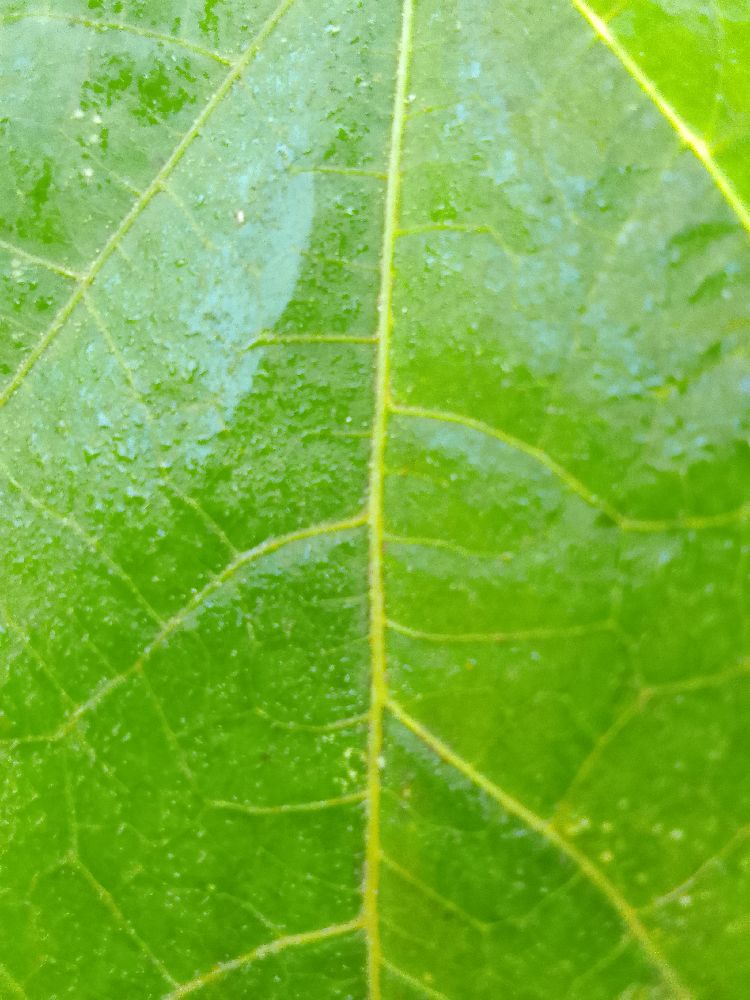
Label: healthy